Kisrawan campaigns (1292–1305)

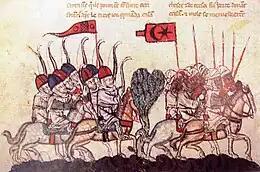
An illustration of the Battle of Wadi al-Khaznadar in 1299

Throughout the 1290s, the Mamluks consolidated their defenses in Mount Lebanon and the adjacent coast. They formalized their alliance with the Tanukh Buhturids, Druze emirs of the Gharb (the mountainous area south of Beirut) by incorporating them into the military. The Buhturids were posted to guard Beirut from future Crusader naval assaults and piracy. In Tripoli, the Mamluks rebuilt and refortified the city, making it the capital of Niyabat Tripoli (Tripoli Province), whose jurisdiction extended to Latakia and Homs in the north and east, as well as the Kisrawan. A 4,000-strong garrison of Mamluk troops was stationed in the city.